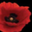
Label: poppy